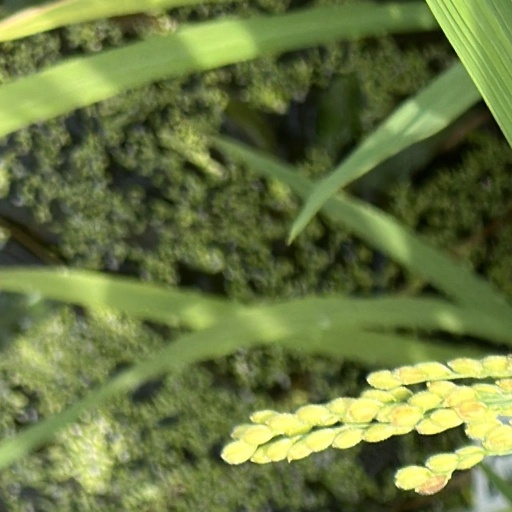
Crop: rice